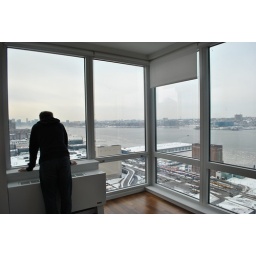
Southern and river views from the bedroom. Also built-in window shades in the whole apt.